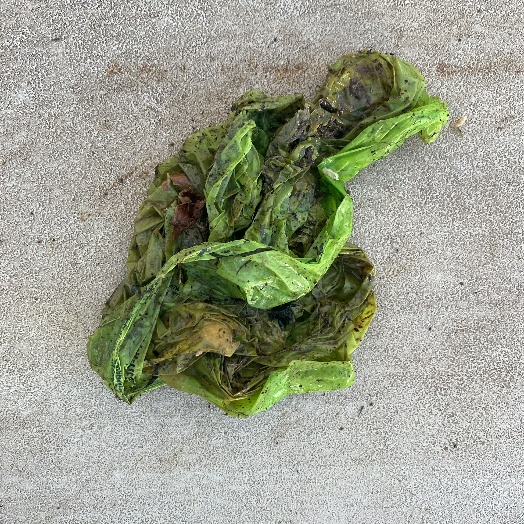
Label: Food Organics